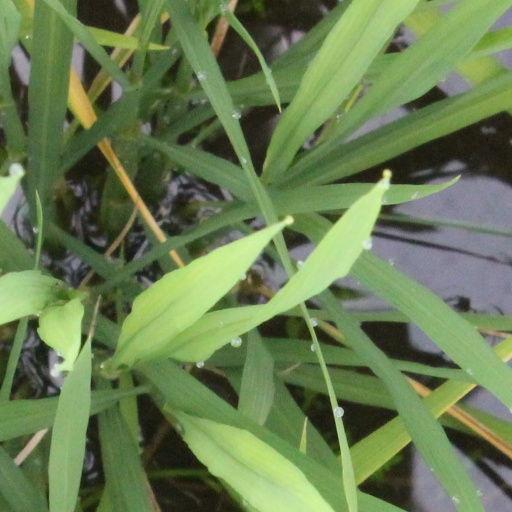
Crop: rice